Idlib

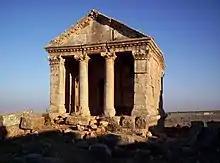
Byzantine temple at Ruweiha near Idlib

Idlib, along with the rest of Syria, was conquered by the Armenian king Tigranes the Great and incorporated in the Armenian Empire, only to be later conquered by the Roman Pompey the Great around 64 BC. The city was never of much significance, belonging to the province of Roman Syria under the Roman Empire and later to the Eastern Roman province of Syria Secunda before being conquered by the Arabs around the middle of the seventh century. Not much remains from the city's Roman and Byzantine times, except in its museum. North of the city are the Dead Cities, a collection of important archaeological sites from the Byzantine era.